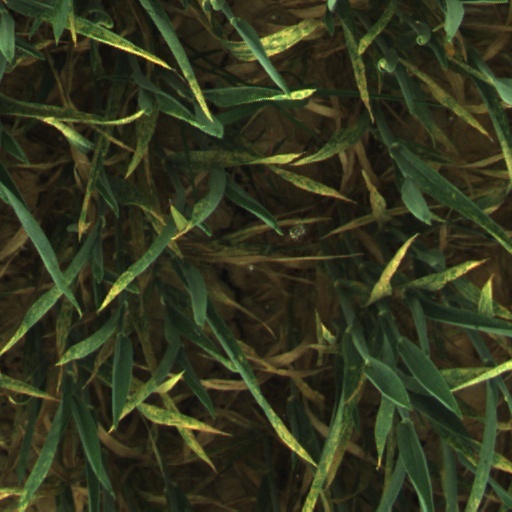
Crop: wheat